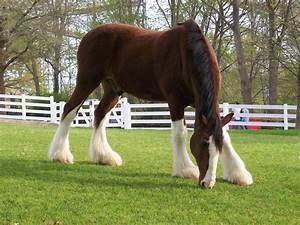
Label: horse